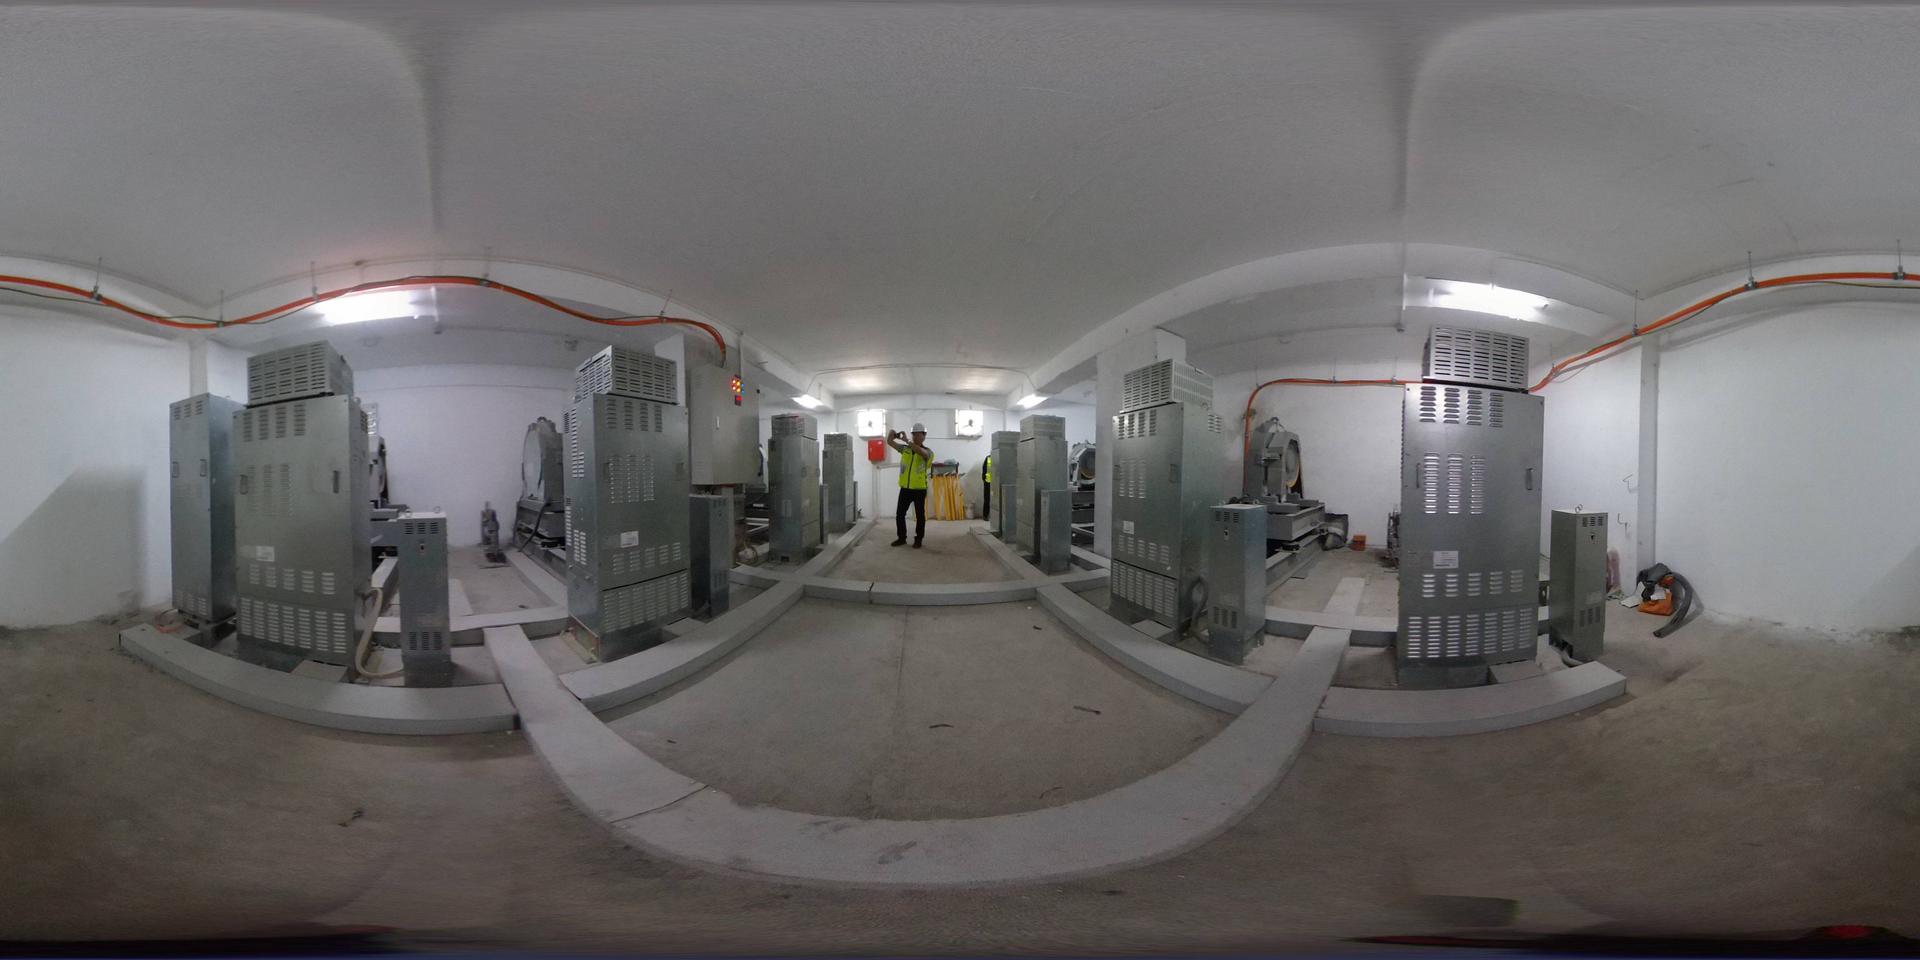
Referred object: the worker in a yellow safety vest and white hard hat

Referred object: walk straight ahead to the worker in the yellow vest

Referred object: the tall metal cabinet to the worker's right